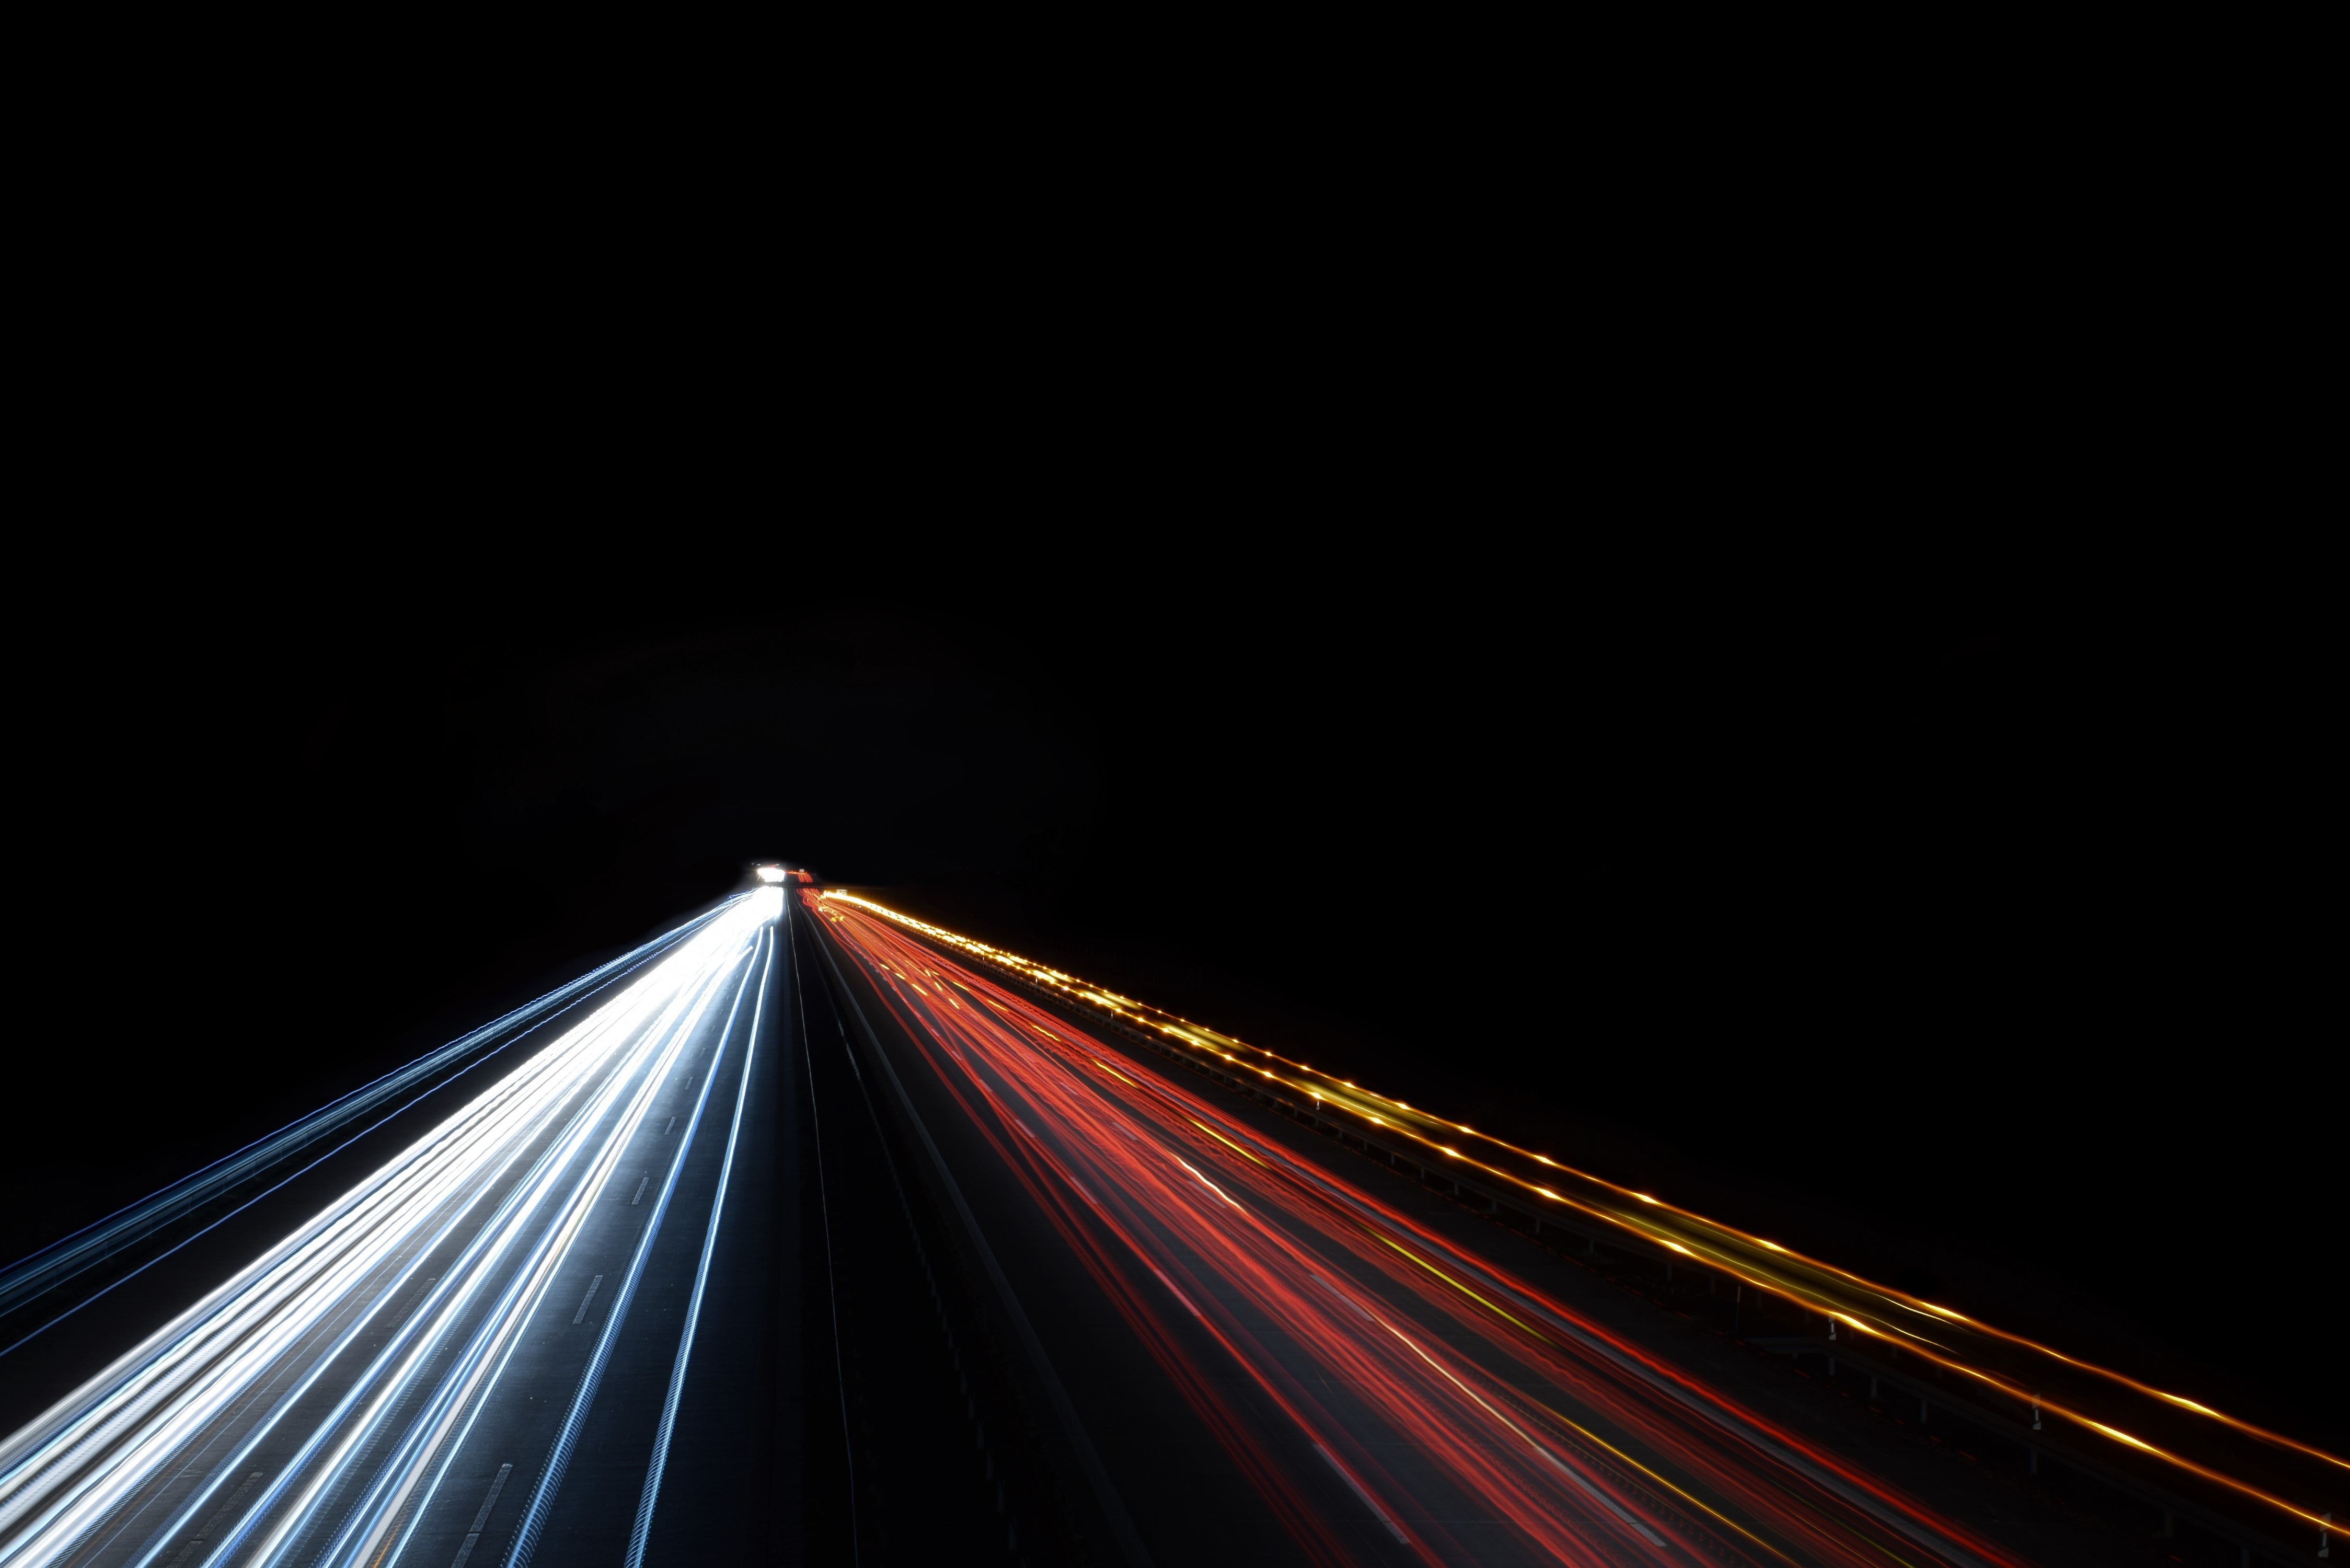
light, bridge, night, sunlight, dark, line, darkness, long exposure, car lines, symmetry, shape, cable stayed bridge